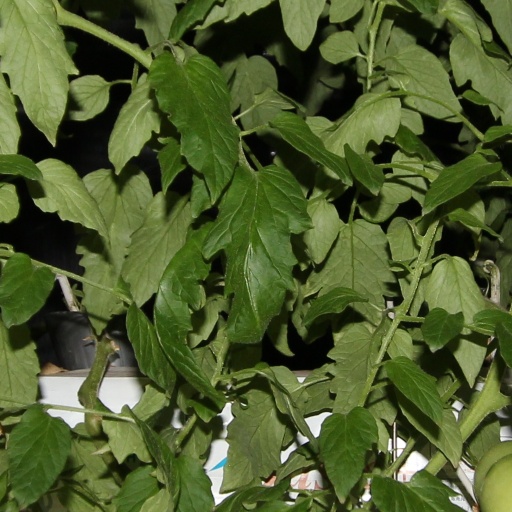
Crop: tomato